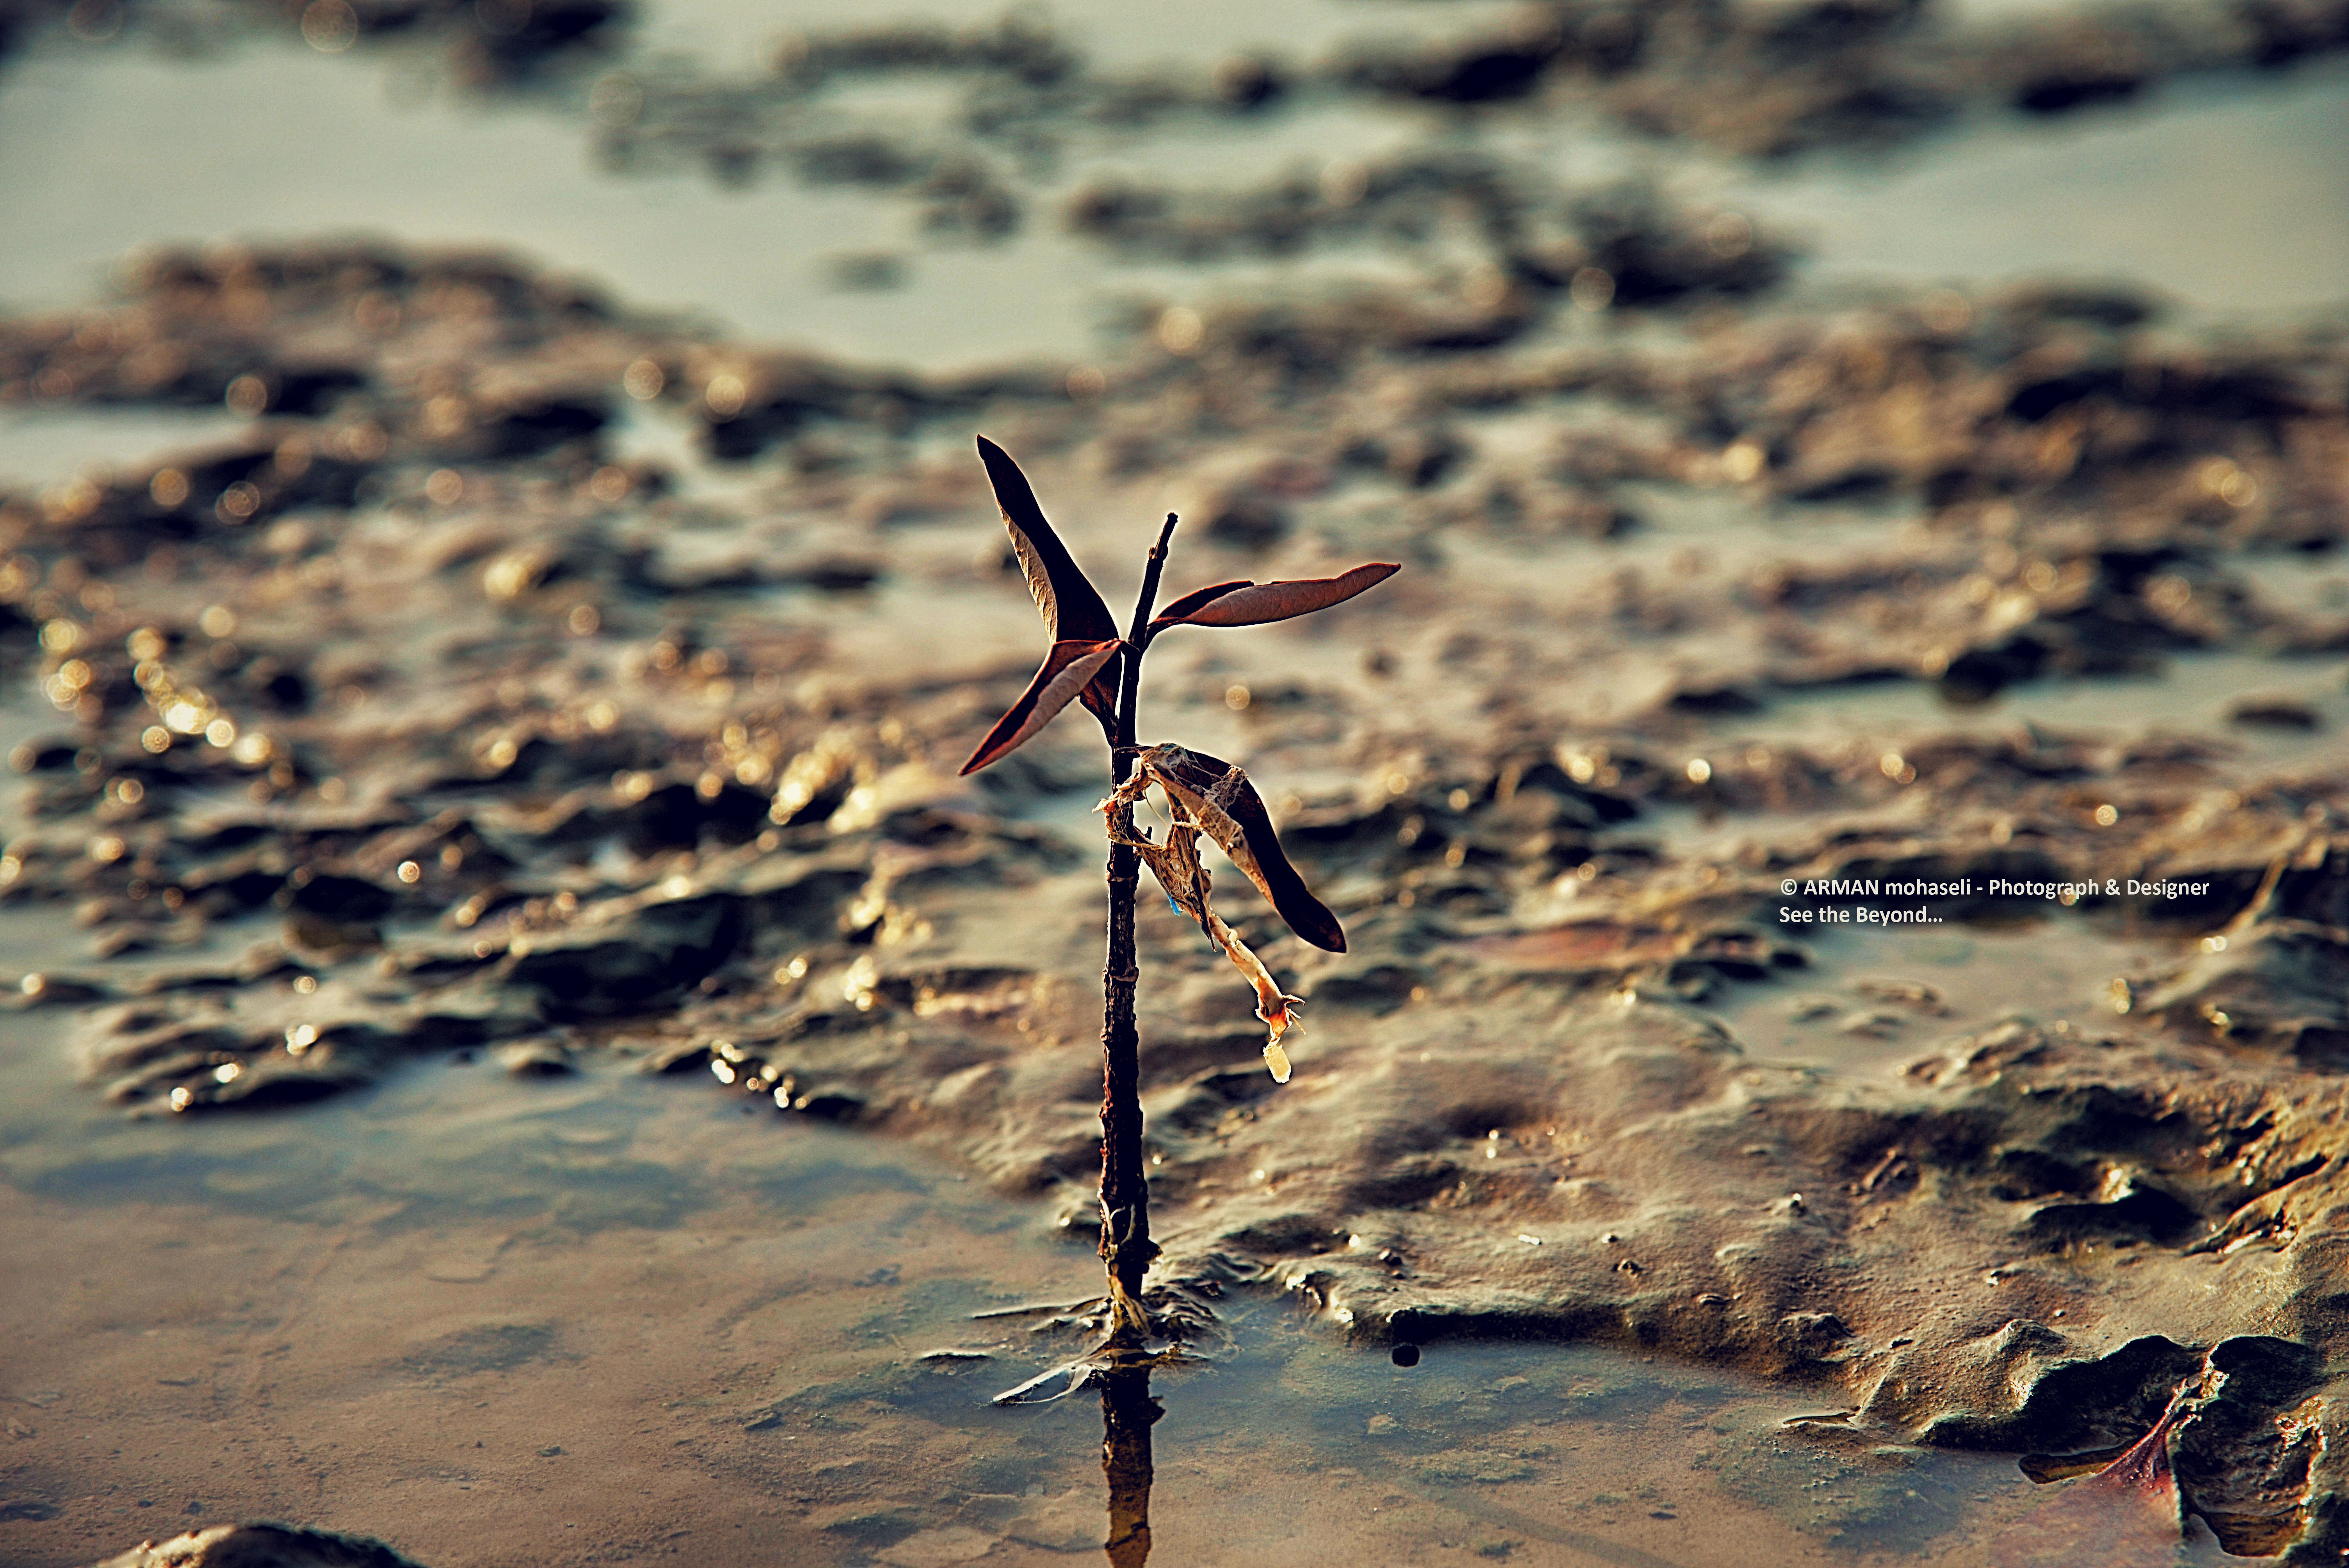
photography, sky, water, sea, cloud, wildlife, wind, meteorological phenomenon, landscape, calm